Batavia, Illinois

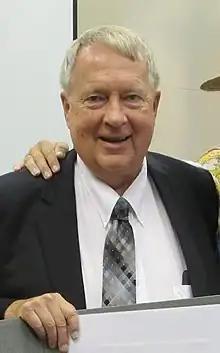
Mayor Schielke in 2016 (receiving a song about Batavia by local composer Birgit Ridderstedt)

Linda Holmes, Karina Villa, Barbara Hernandez, Matt Hanson, and Maura Hirschauer—all Democrats—represent parts of Batavia in the Illinois General Assembly.